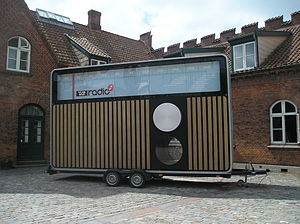
TV 2 Radio
Trailer forklædt som kæmperadio som reklame for TV 2 Radio.
TV 2 Radio var en kommerciel radiostation, som blev drevet af TV 2.